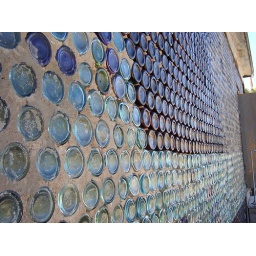
A bottle house in a ghost town near Death Valley